Golden Trout Wilderness

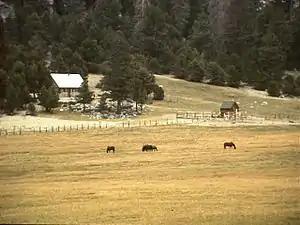
Casa Vieja Guard Station, at Casa Vieja Meadows, Mount Whitney Ranger District, circa 1976. Built in 1959.

Recreational activities include backpacking, horseback riding, swimming, day hiking, fishing, hunting, rock climbing, mountaineering, skiing, snowshoeing, and off-roading.